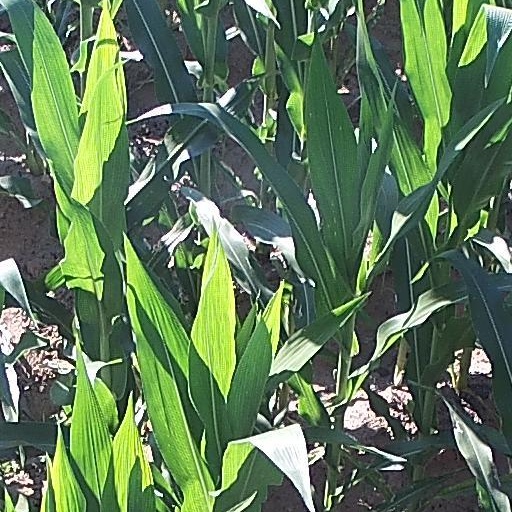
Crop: maize; corn